Howard S. McDonald

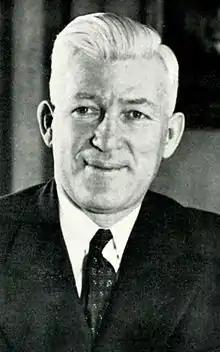
McDonald pictured in "The Banyan 1946", BYU yearbook

Howard Stevenson McDonald (July 18, 1894 – October 25, 1986) was an American university administrator, and president of Brigham Young University (BYU) and California State University, Los Angeles.